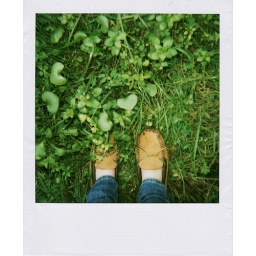
shoes in the green